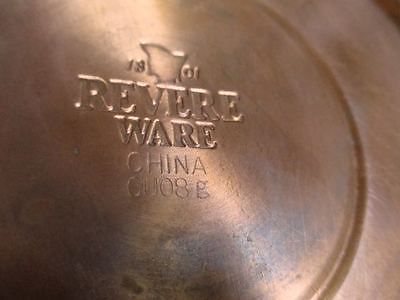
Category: kettle